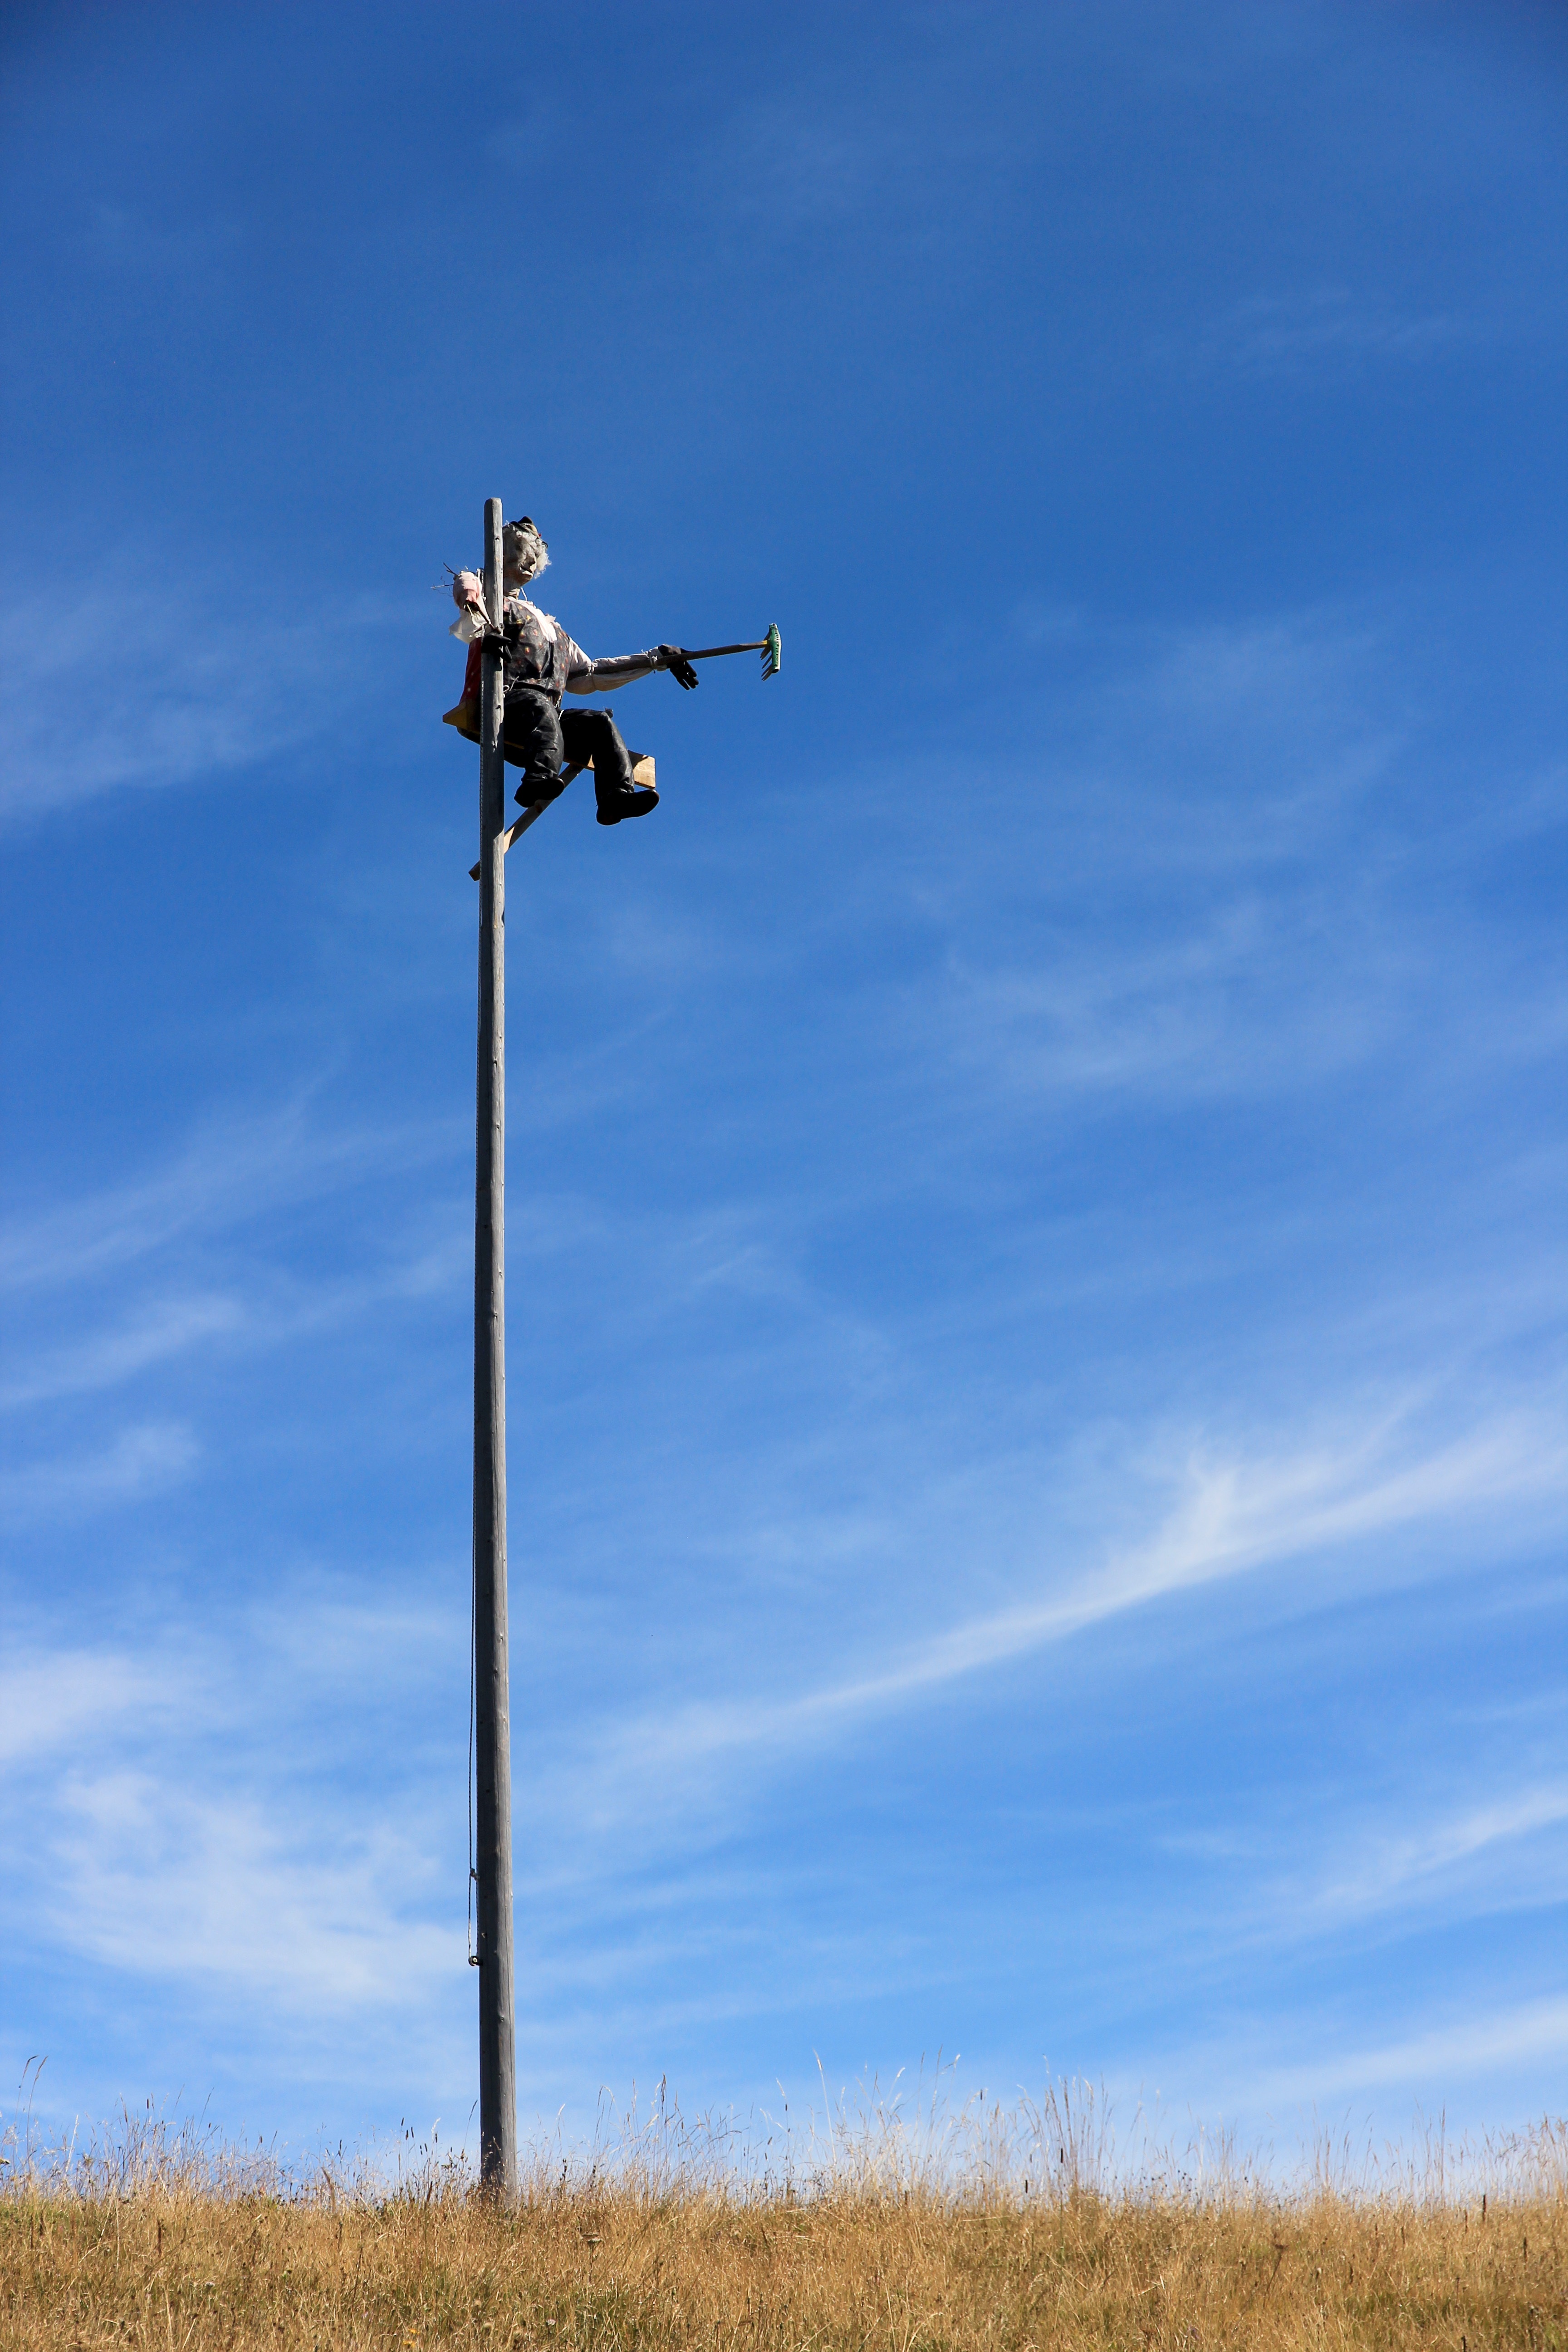
cloud, sky, wind, machine, wind turbine, street light, lighting, figure, light fixture, myth, superstition, fairy tales, schlern, the witch, atmosphere of earth